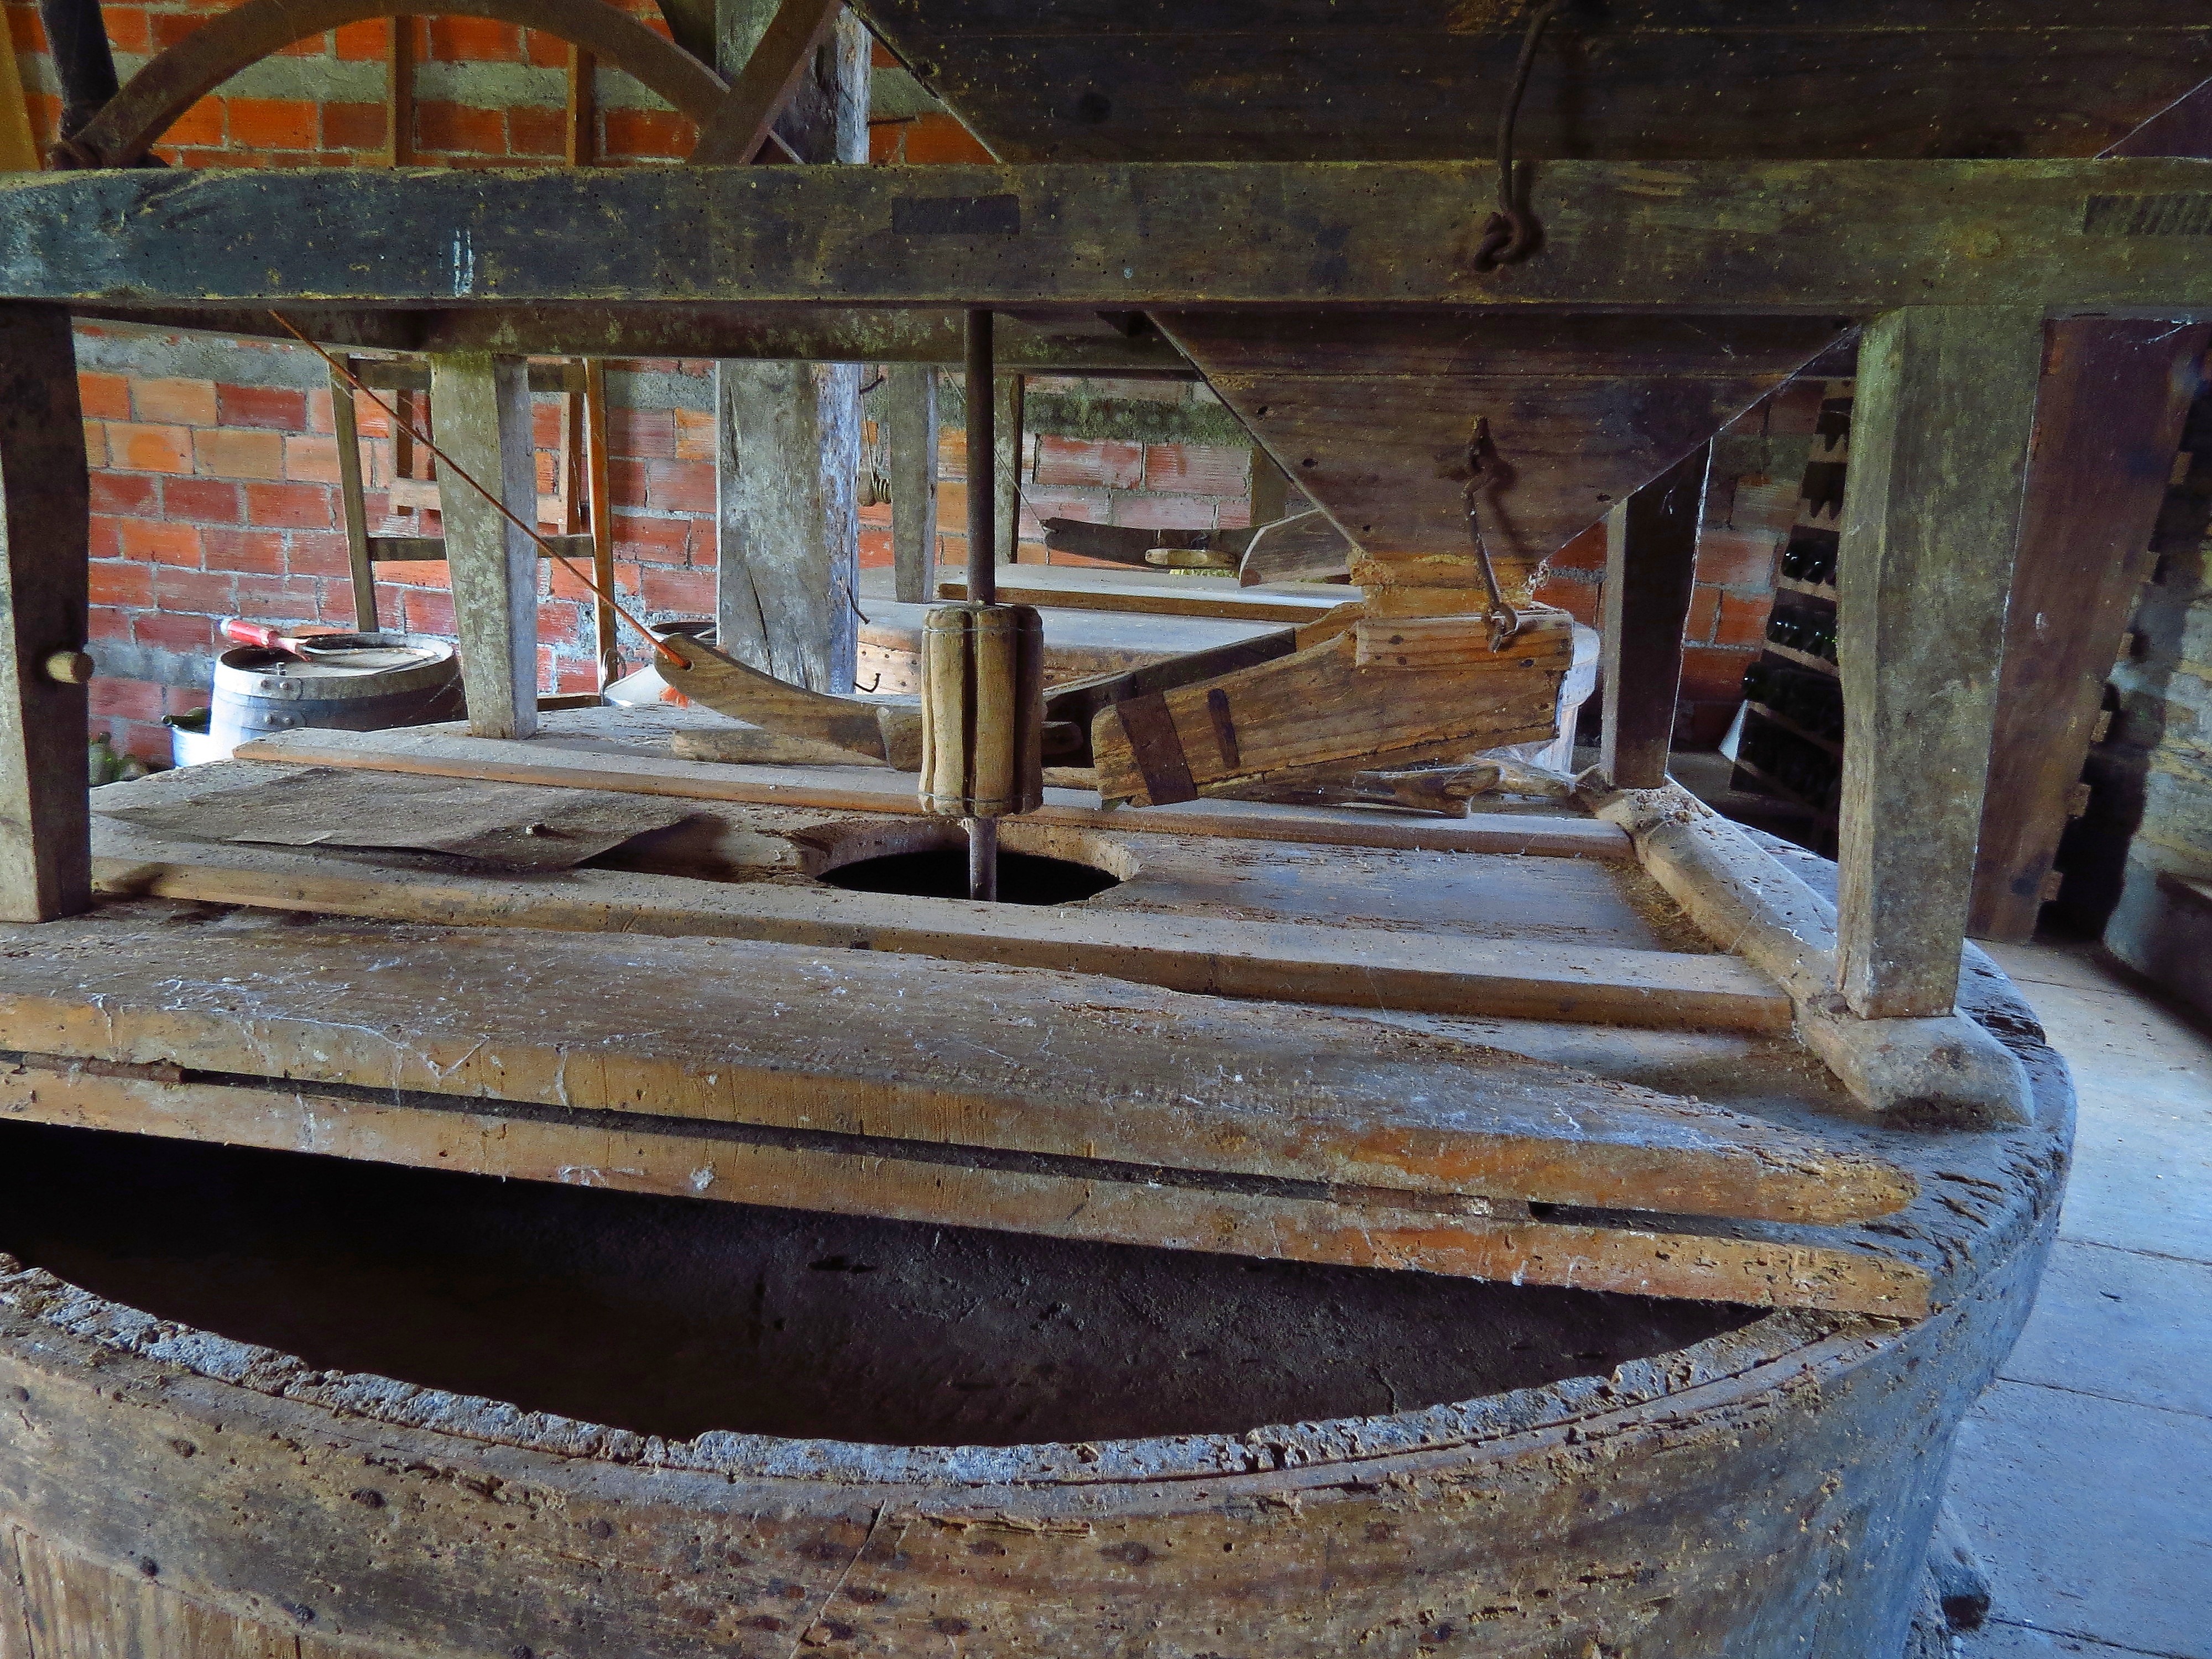
wood, beam, vehicle, spain, galicia, lugo, espana, ggl1, gaby1, apastoriza, molinodeagua, canonsx40hs, man made object